Dingane

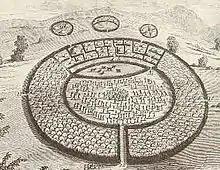
Dingane orders the capture of Piet Retief's party of Voortrekkers while they are spectators to a dancing routine of his soldiers.

In November 1837 Dingane met with Piet Retief, leader of the Voortrekkers. In return for their recovering some stolen cattle, Dingane signed a deed of cession of lands (written in English) to the Voortrekkers. It is generally believed that Dingane knew what he was signing although he could not have had any formal education, have read the contents of the document or have understood the concept of permanent land ownership since it was not a custom of the Zulus to assign land to individuals permanently. On 6 February 1838, after two days of feasting, the chief had Retief and his diplomatic party killed.